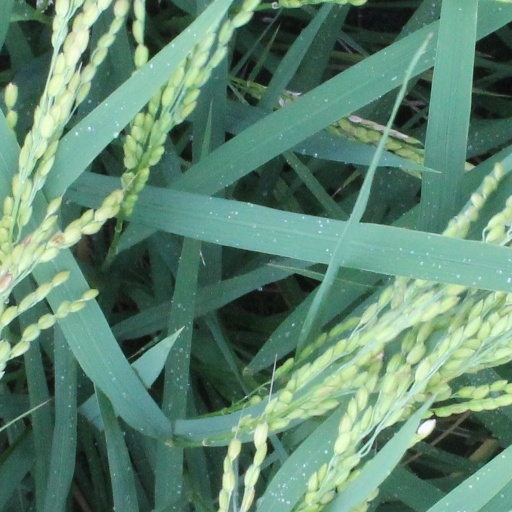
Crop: rice